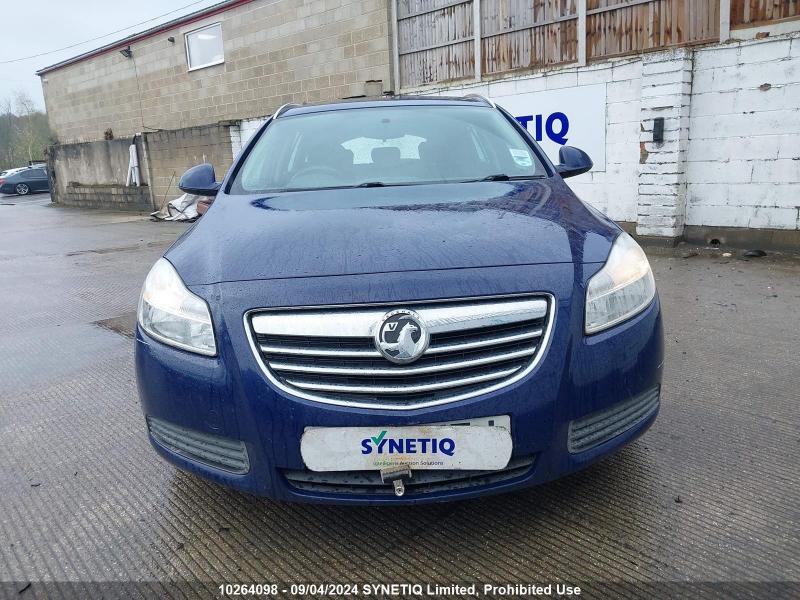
Aucun dommage détecté.
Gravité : aucun